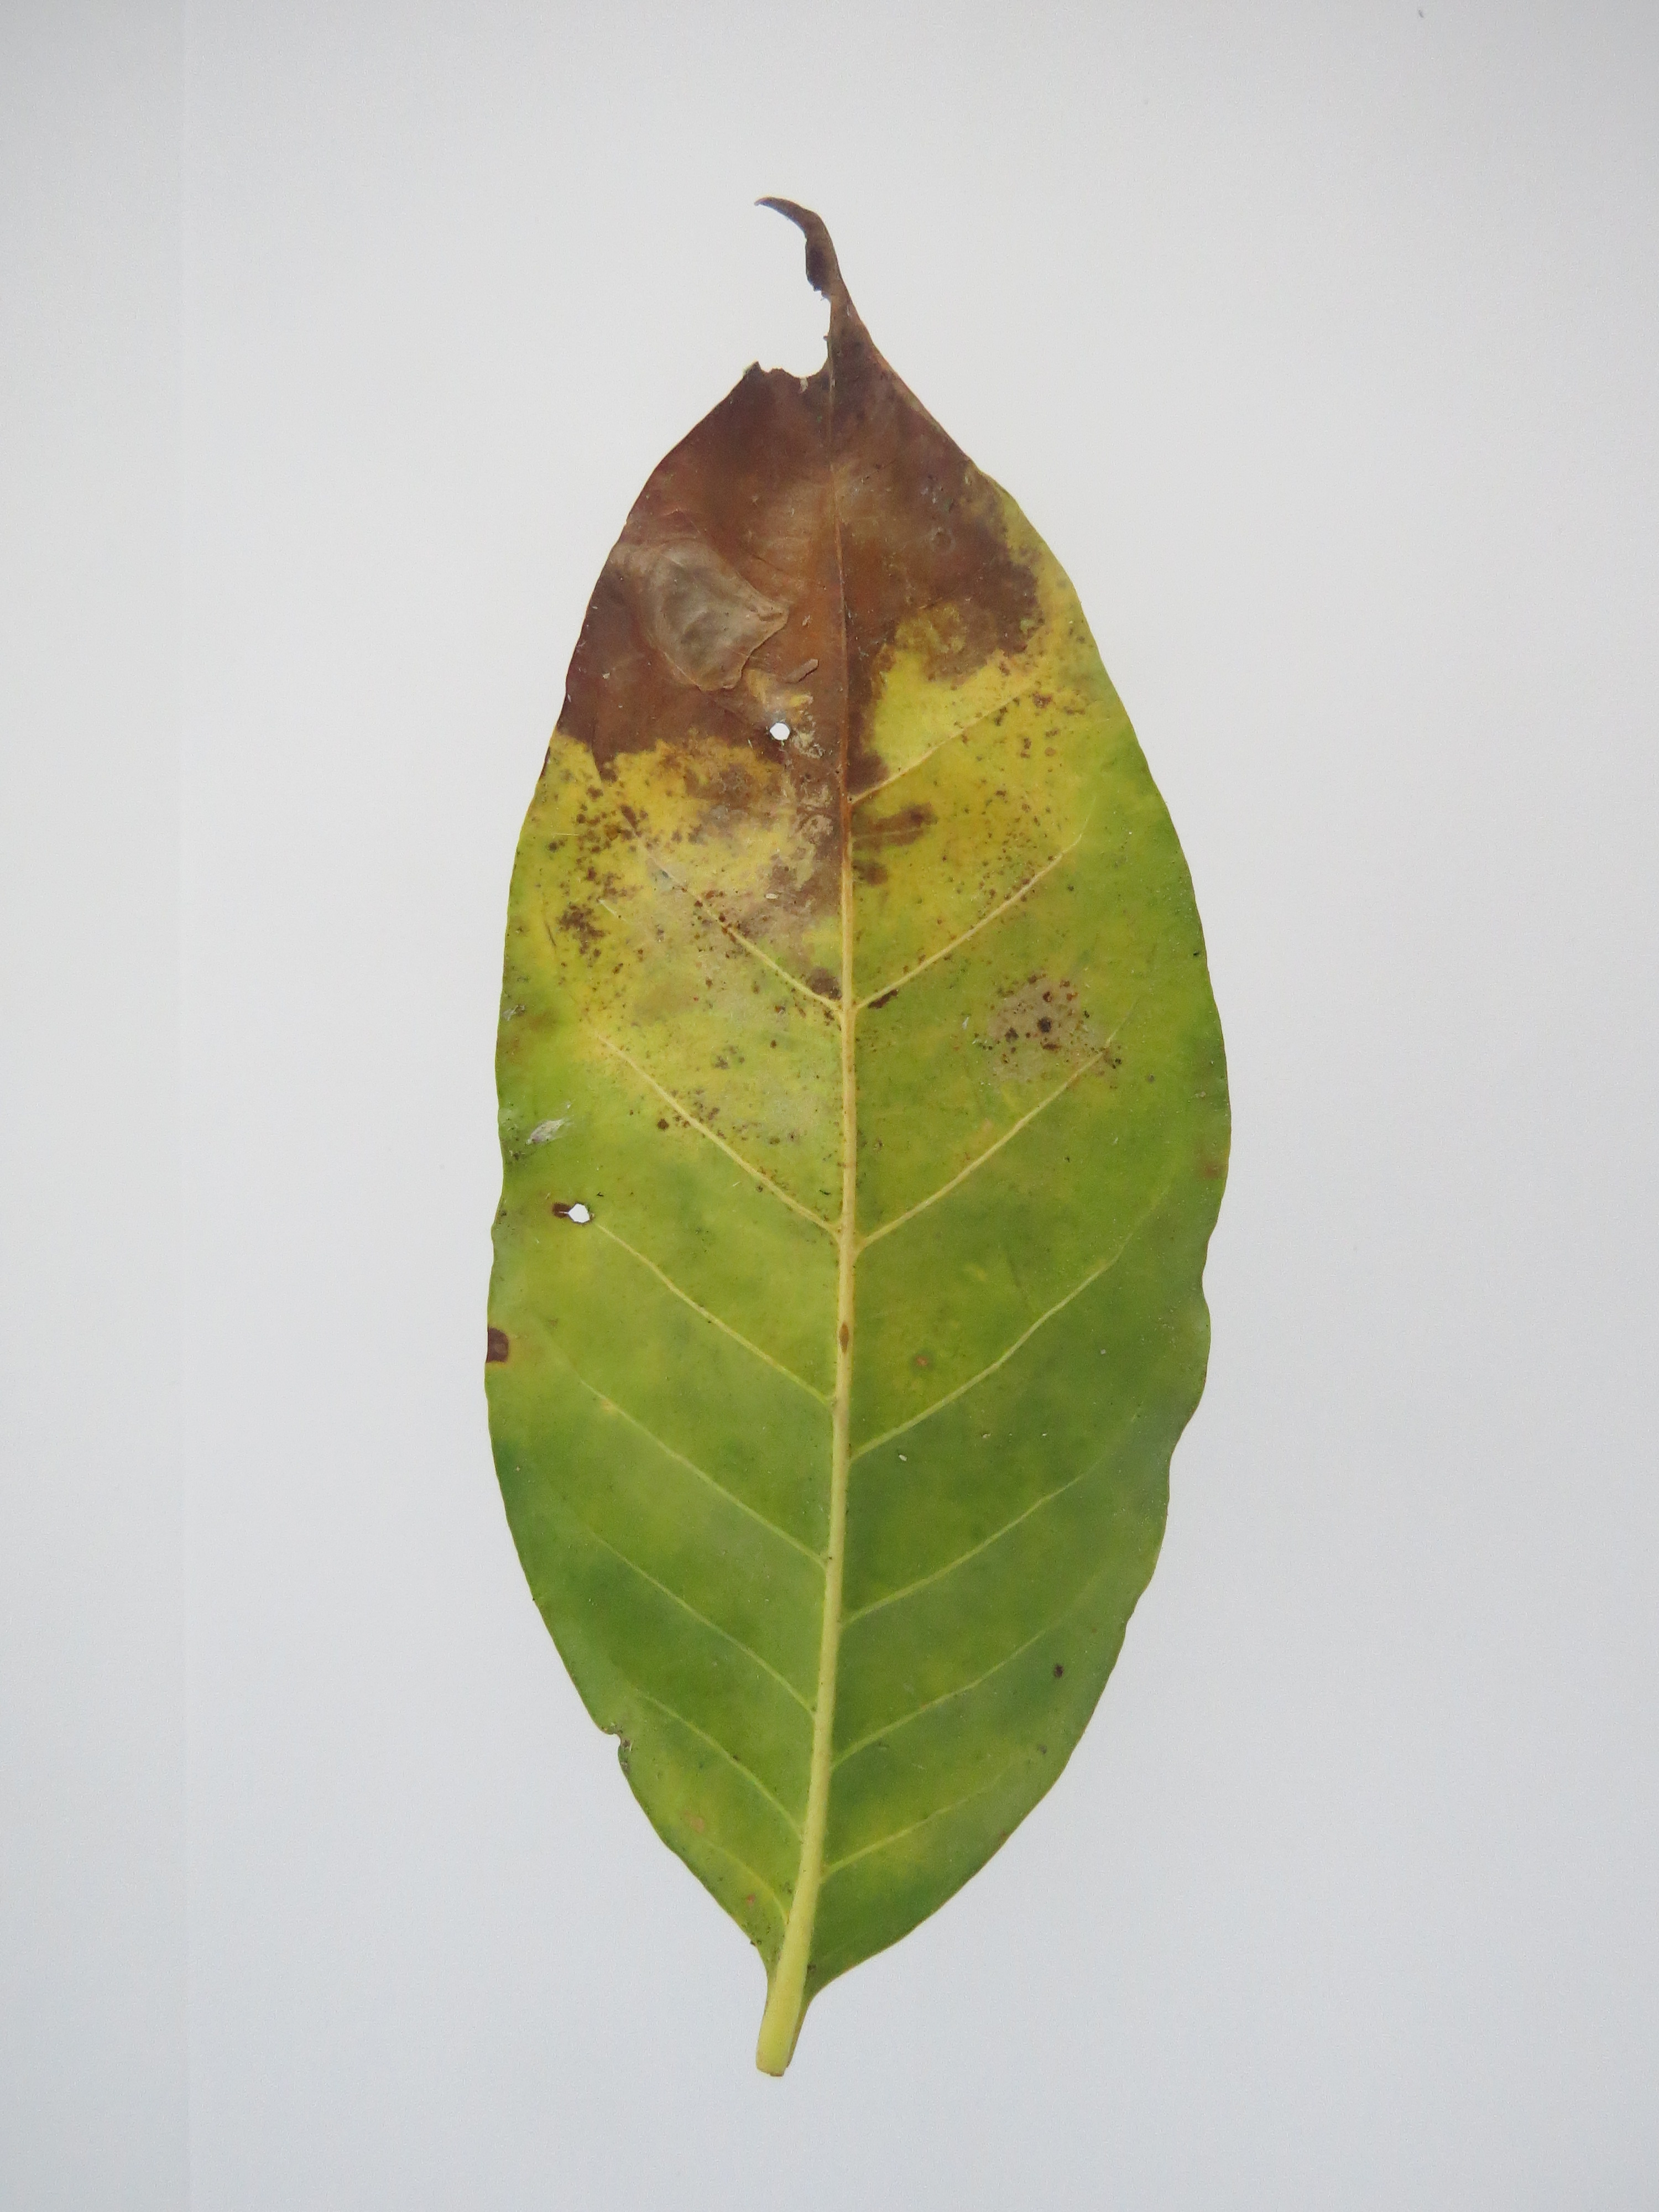
Label: potasium-K